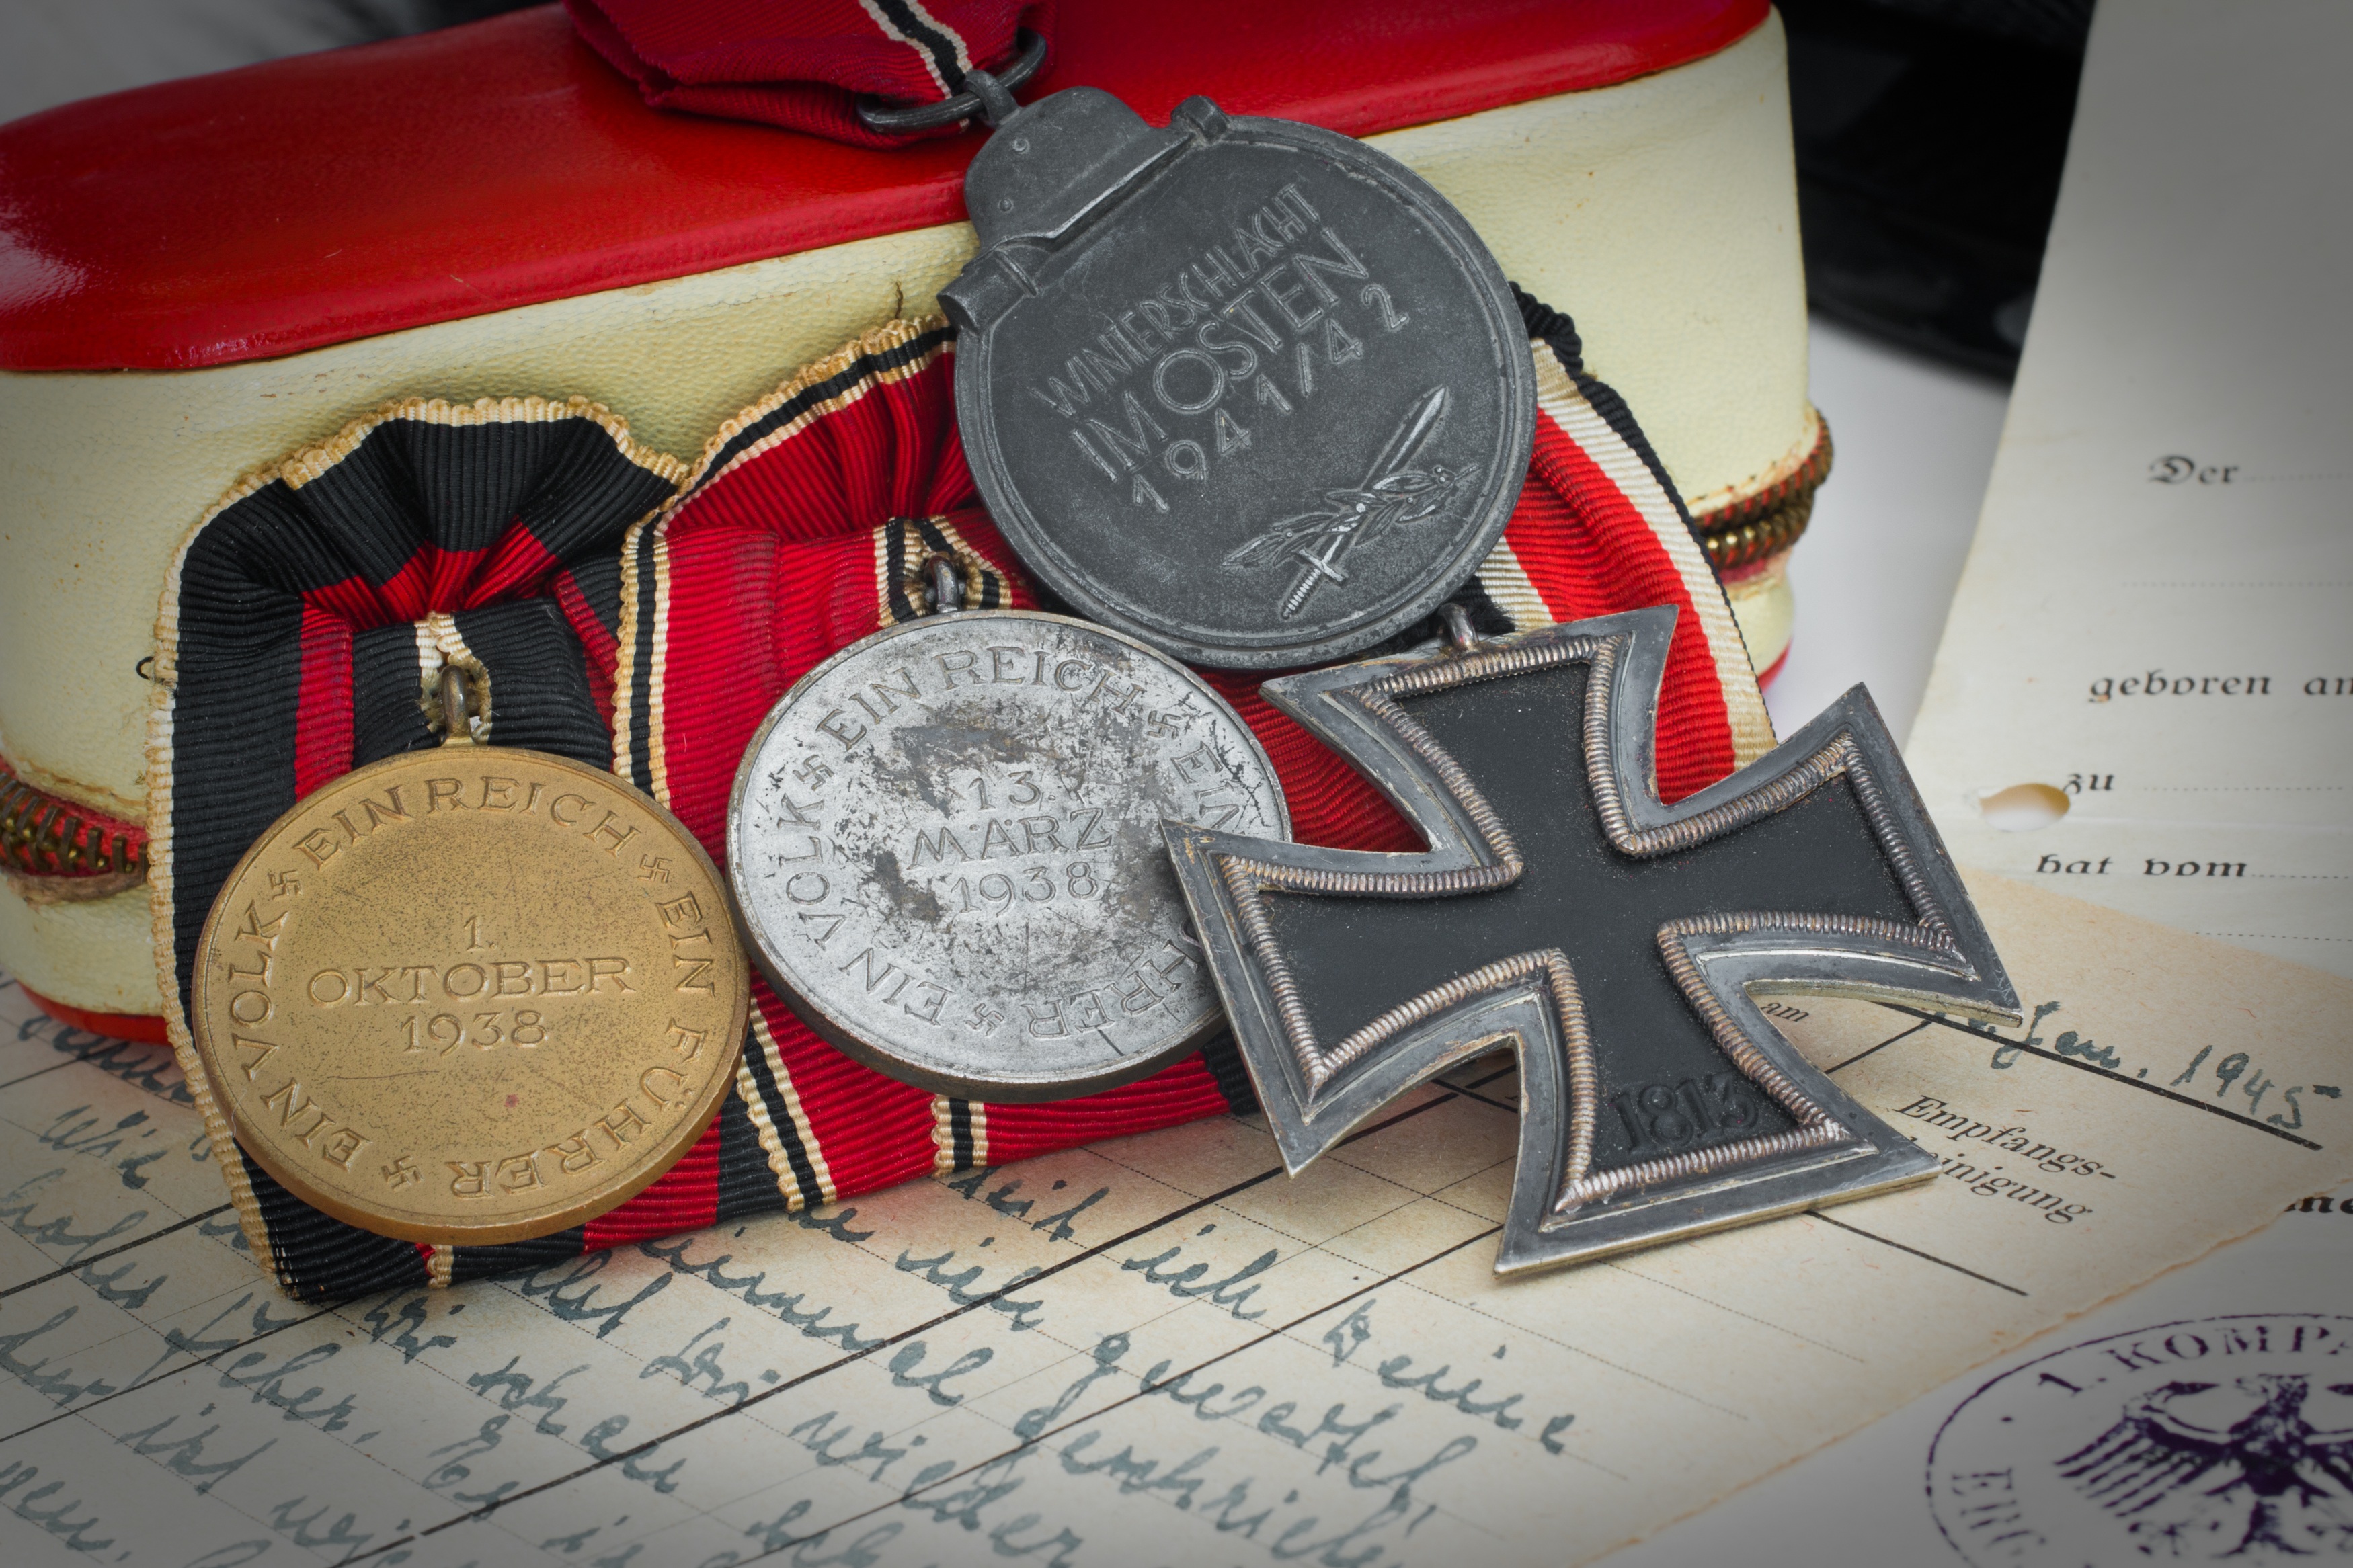
soldier, red, war, art, back, order, history, medal, historically, world war ii, documentation, iron cross second class